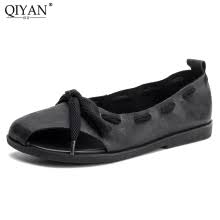
Waste category: shoes